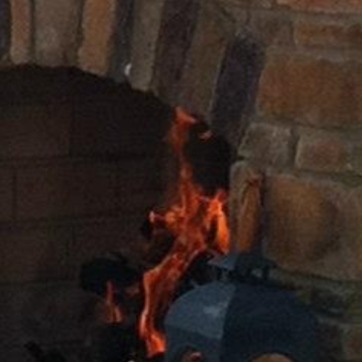
Material: other